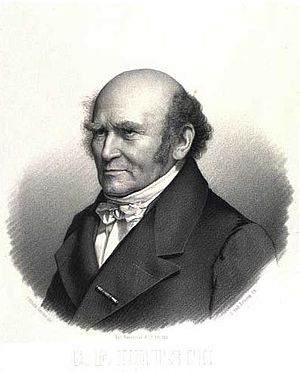
G.F. Hetsch
Gustav Friedrich Hetsch var en arkitekt af tysk afstamning, men med sit hovedvirke i Danmark, hvor han blev en ledende skikkelse i senklassicismen. Han var far til Christian Hetsch.